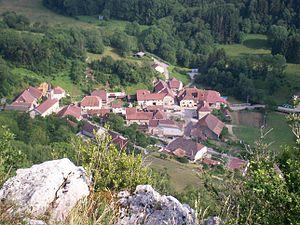
Vue de Pretin, petit village du Jura.
Le Sentier de grande randonnée 59 est un itinéraire balisé de randonnée pédestre traversant la Franche-Comté historique du Ballon d'Alsace à Culoz, en Auvergne-Rhône-Alpes.
Pretin est une commune française située dans le département du Jura, en région Bourgogne-Franche-Comté.